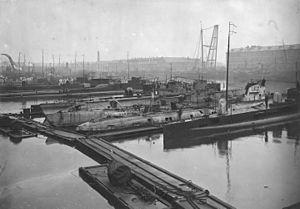
La classe Brumaire est une classe de seize sous-marins construits pour la marine nationale française peu avant la Première Guerre mondiale. Tous participent à la guerre, trois seront coulés.